Interstate 71

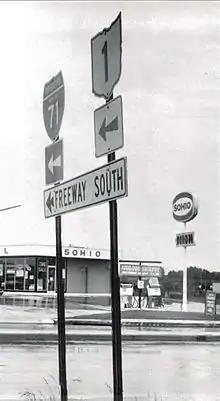
Columbus-area highway marker designating I-71 and SR 1 (1965)

In Columbus, the portion of I-71 that bounds Worthington's eastern edge was originally called the North Freeway. Costing $13.8 million (equivalent to $ in ), it was constructed south from SR 161, arriving at 11th Avenue by August 1961. It took another year to construct the portion between 11th and 5th avenues, mainly due to the need to construct a massive underpass under the Pennsylvania Railroad's Grogan Yard. Today, only two tracks cross the viaduct, and the rest of the structure supports a large, weedy field. By August 1962, the freeway had reached Fifth Avenue, and it reached downtown in November 1962.